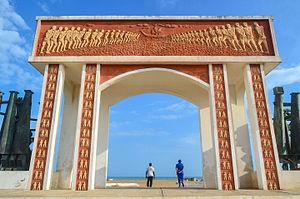
L'Atlantique est un département situé au sud du Bénin. En 1999, le département du Littoral – c'est-à-dire la commune de Cotonou – en a été détaché.